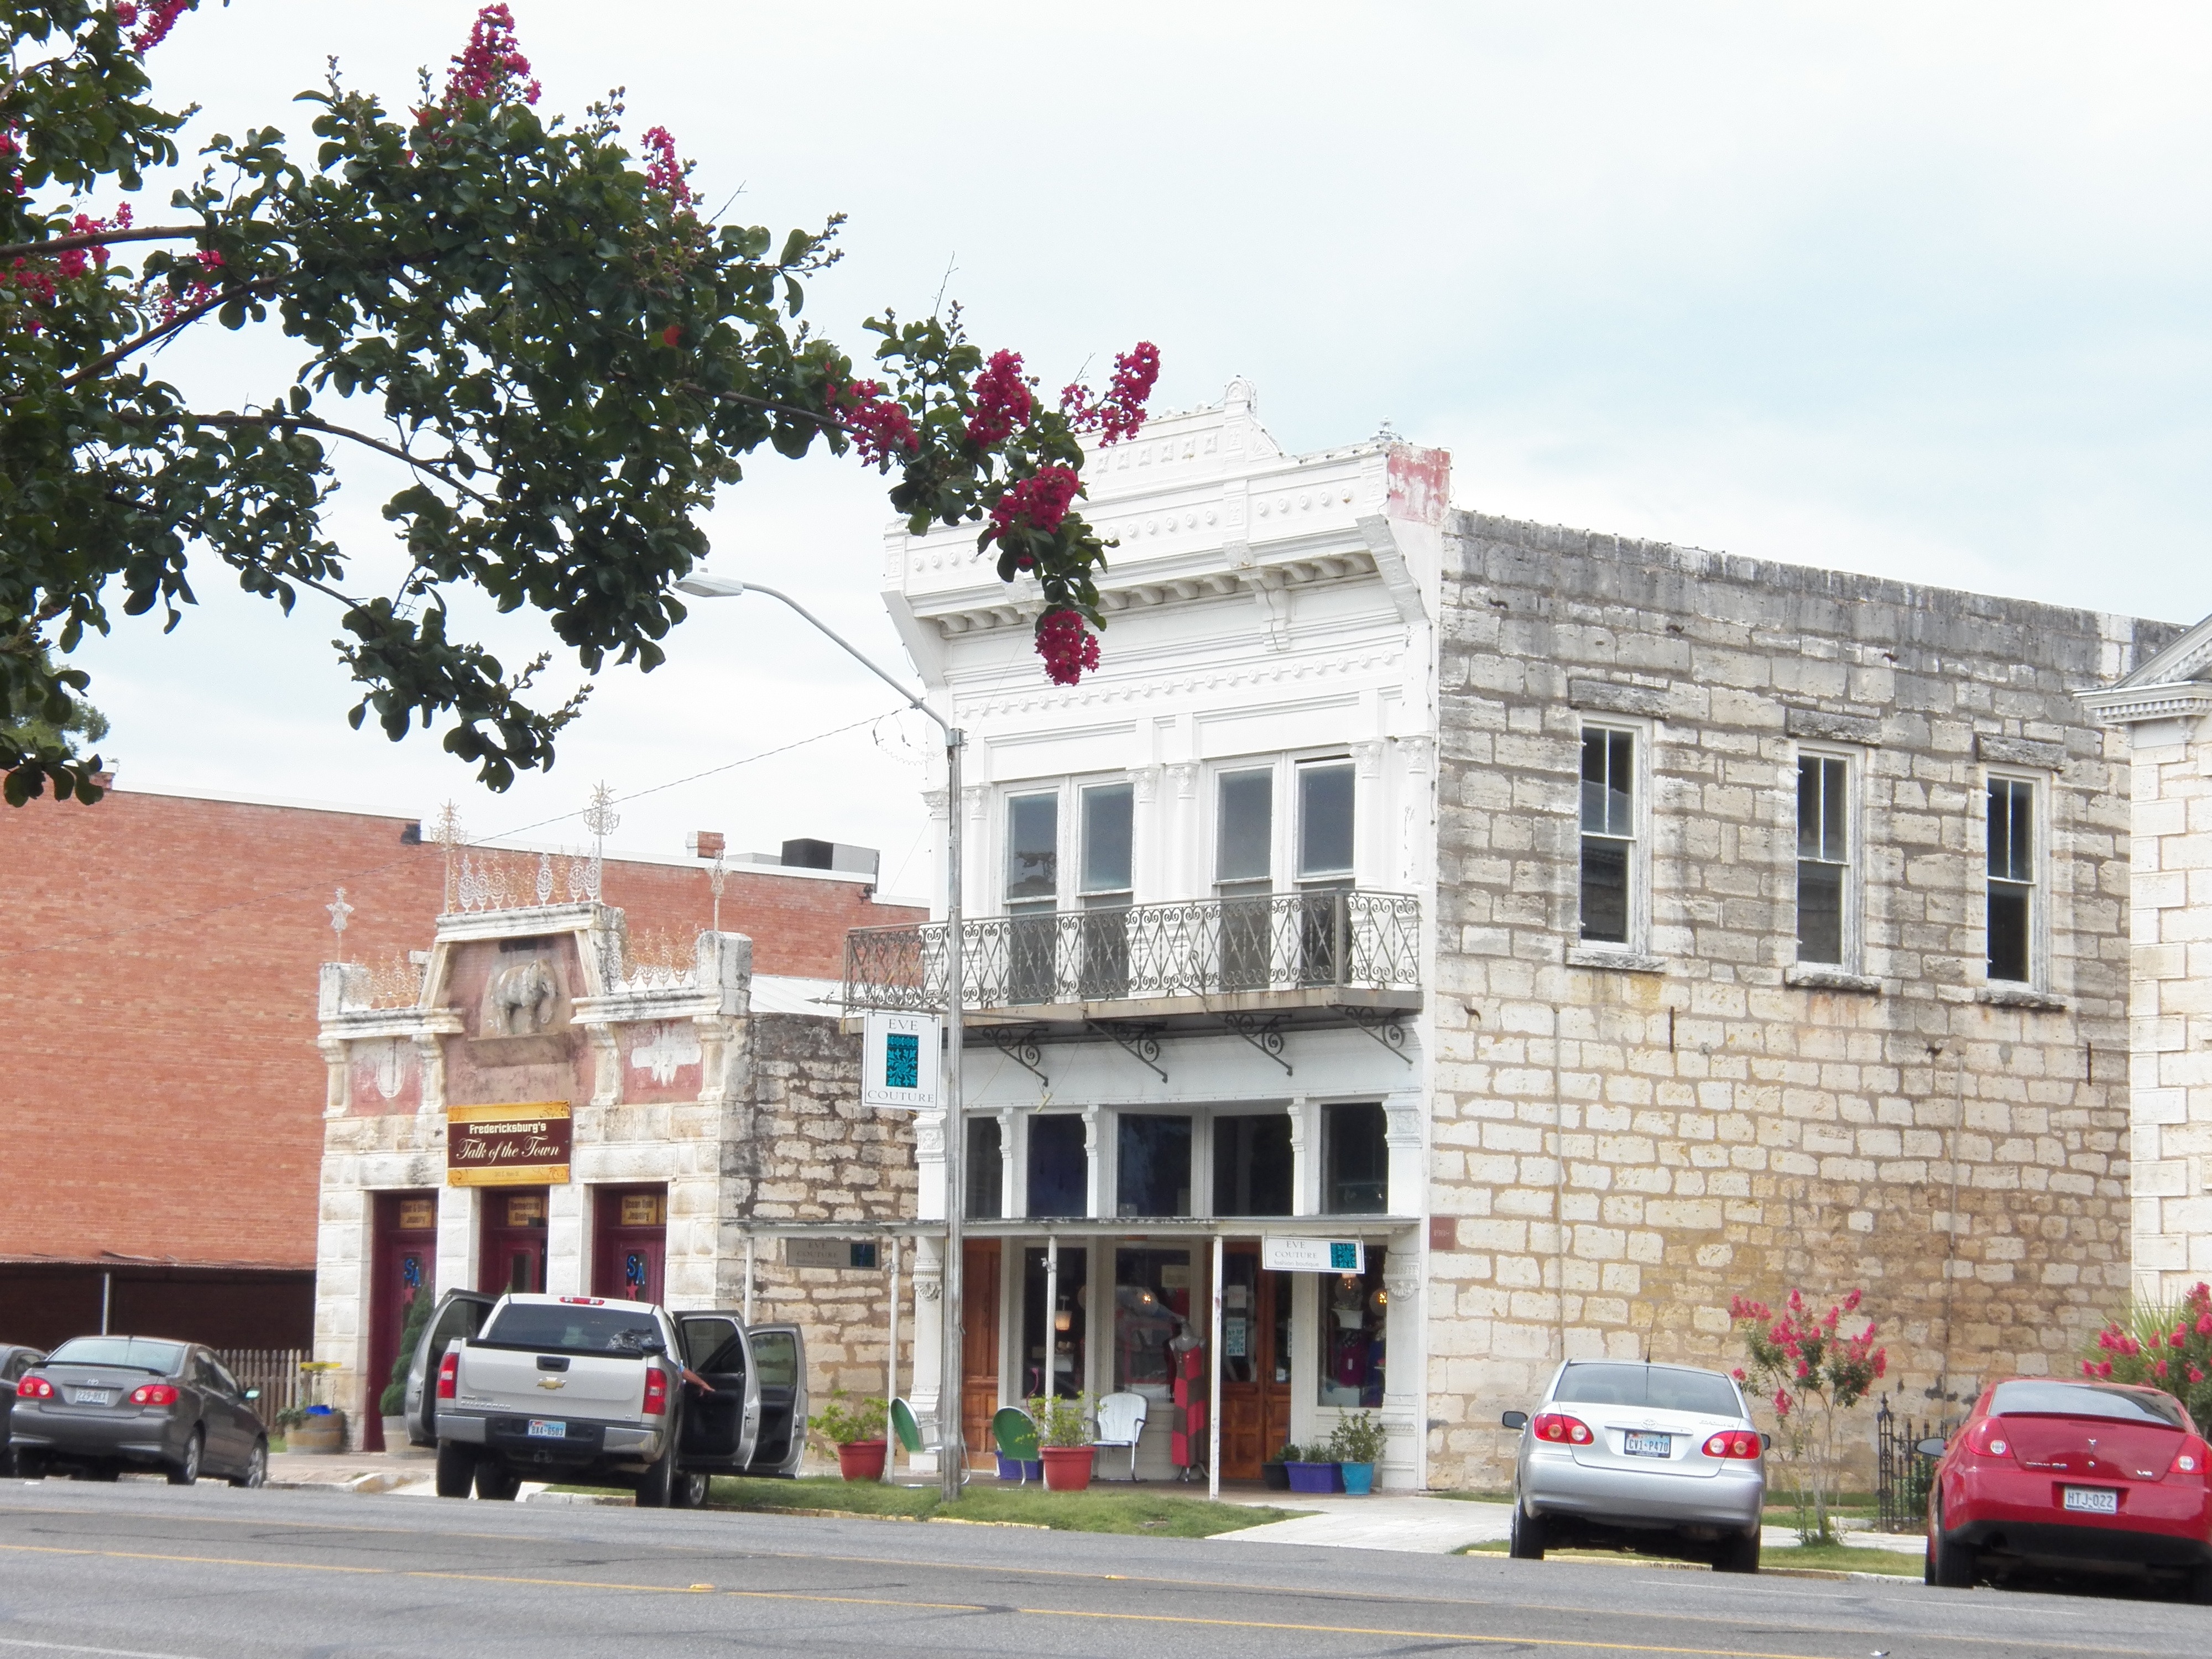
architecture, house, window, town, building, downtown, suburb, construction, plaza, facade, property, old building, historic building, walls, neighbourhood, real estate, stone house, stone masonry, residential area, house design